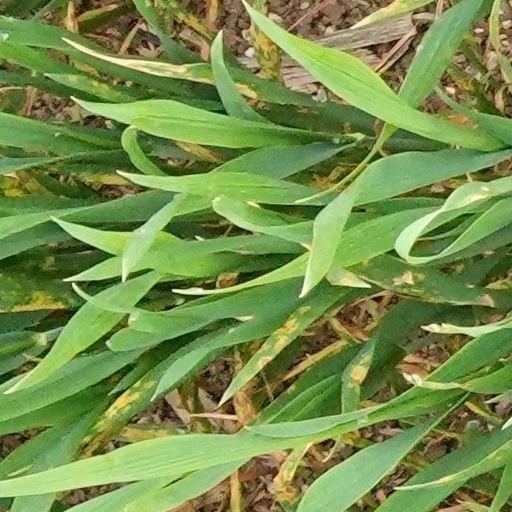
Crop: wheat